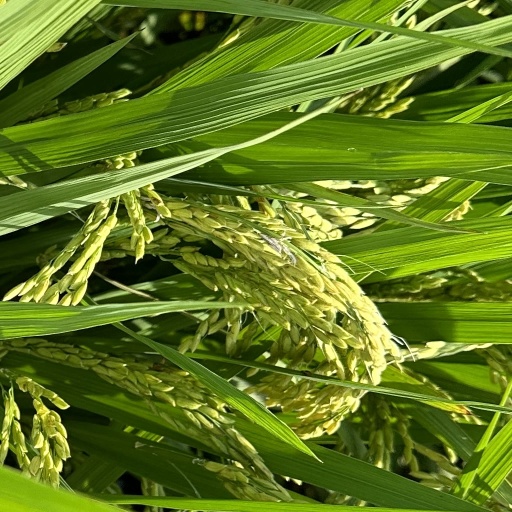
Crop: rice